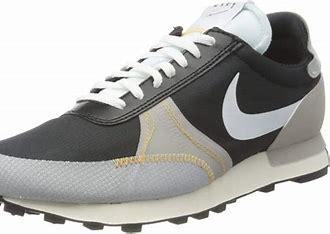
Brand: Nike
Model: Dbreak Type